Three Men and a Comic Book

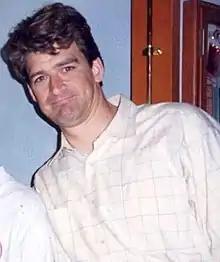
This episode was written by Jeff Martin (pictured) and directed by Wes Archer.

The episode was written by Jeff Martin and directed by Wes Archer. Characters making their first appearances on the show are Comic Book Guy, Mrs. Glick, Radioactive Man, Fallout Boy, and Bartman.